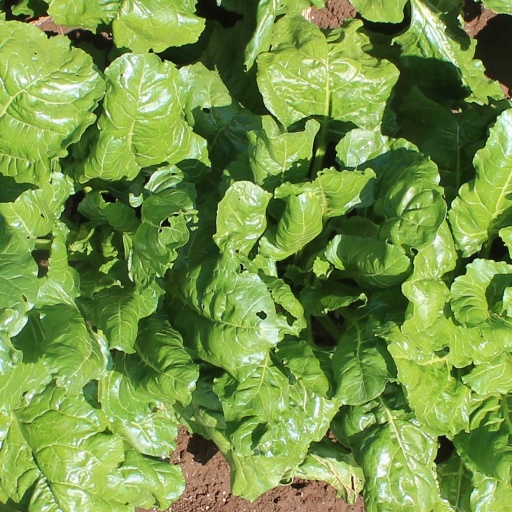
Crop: sugar beet